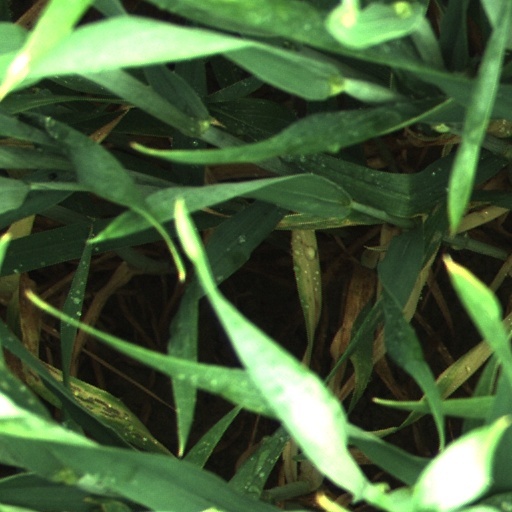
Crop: wheat